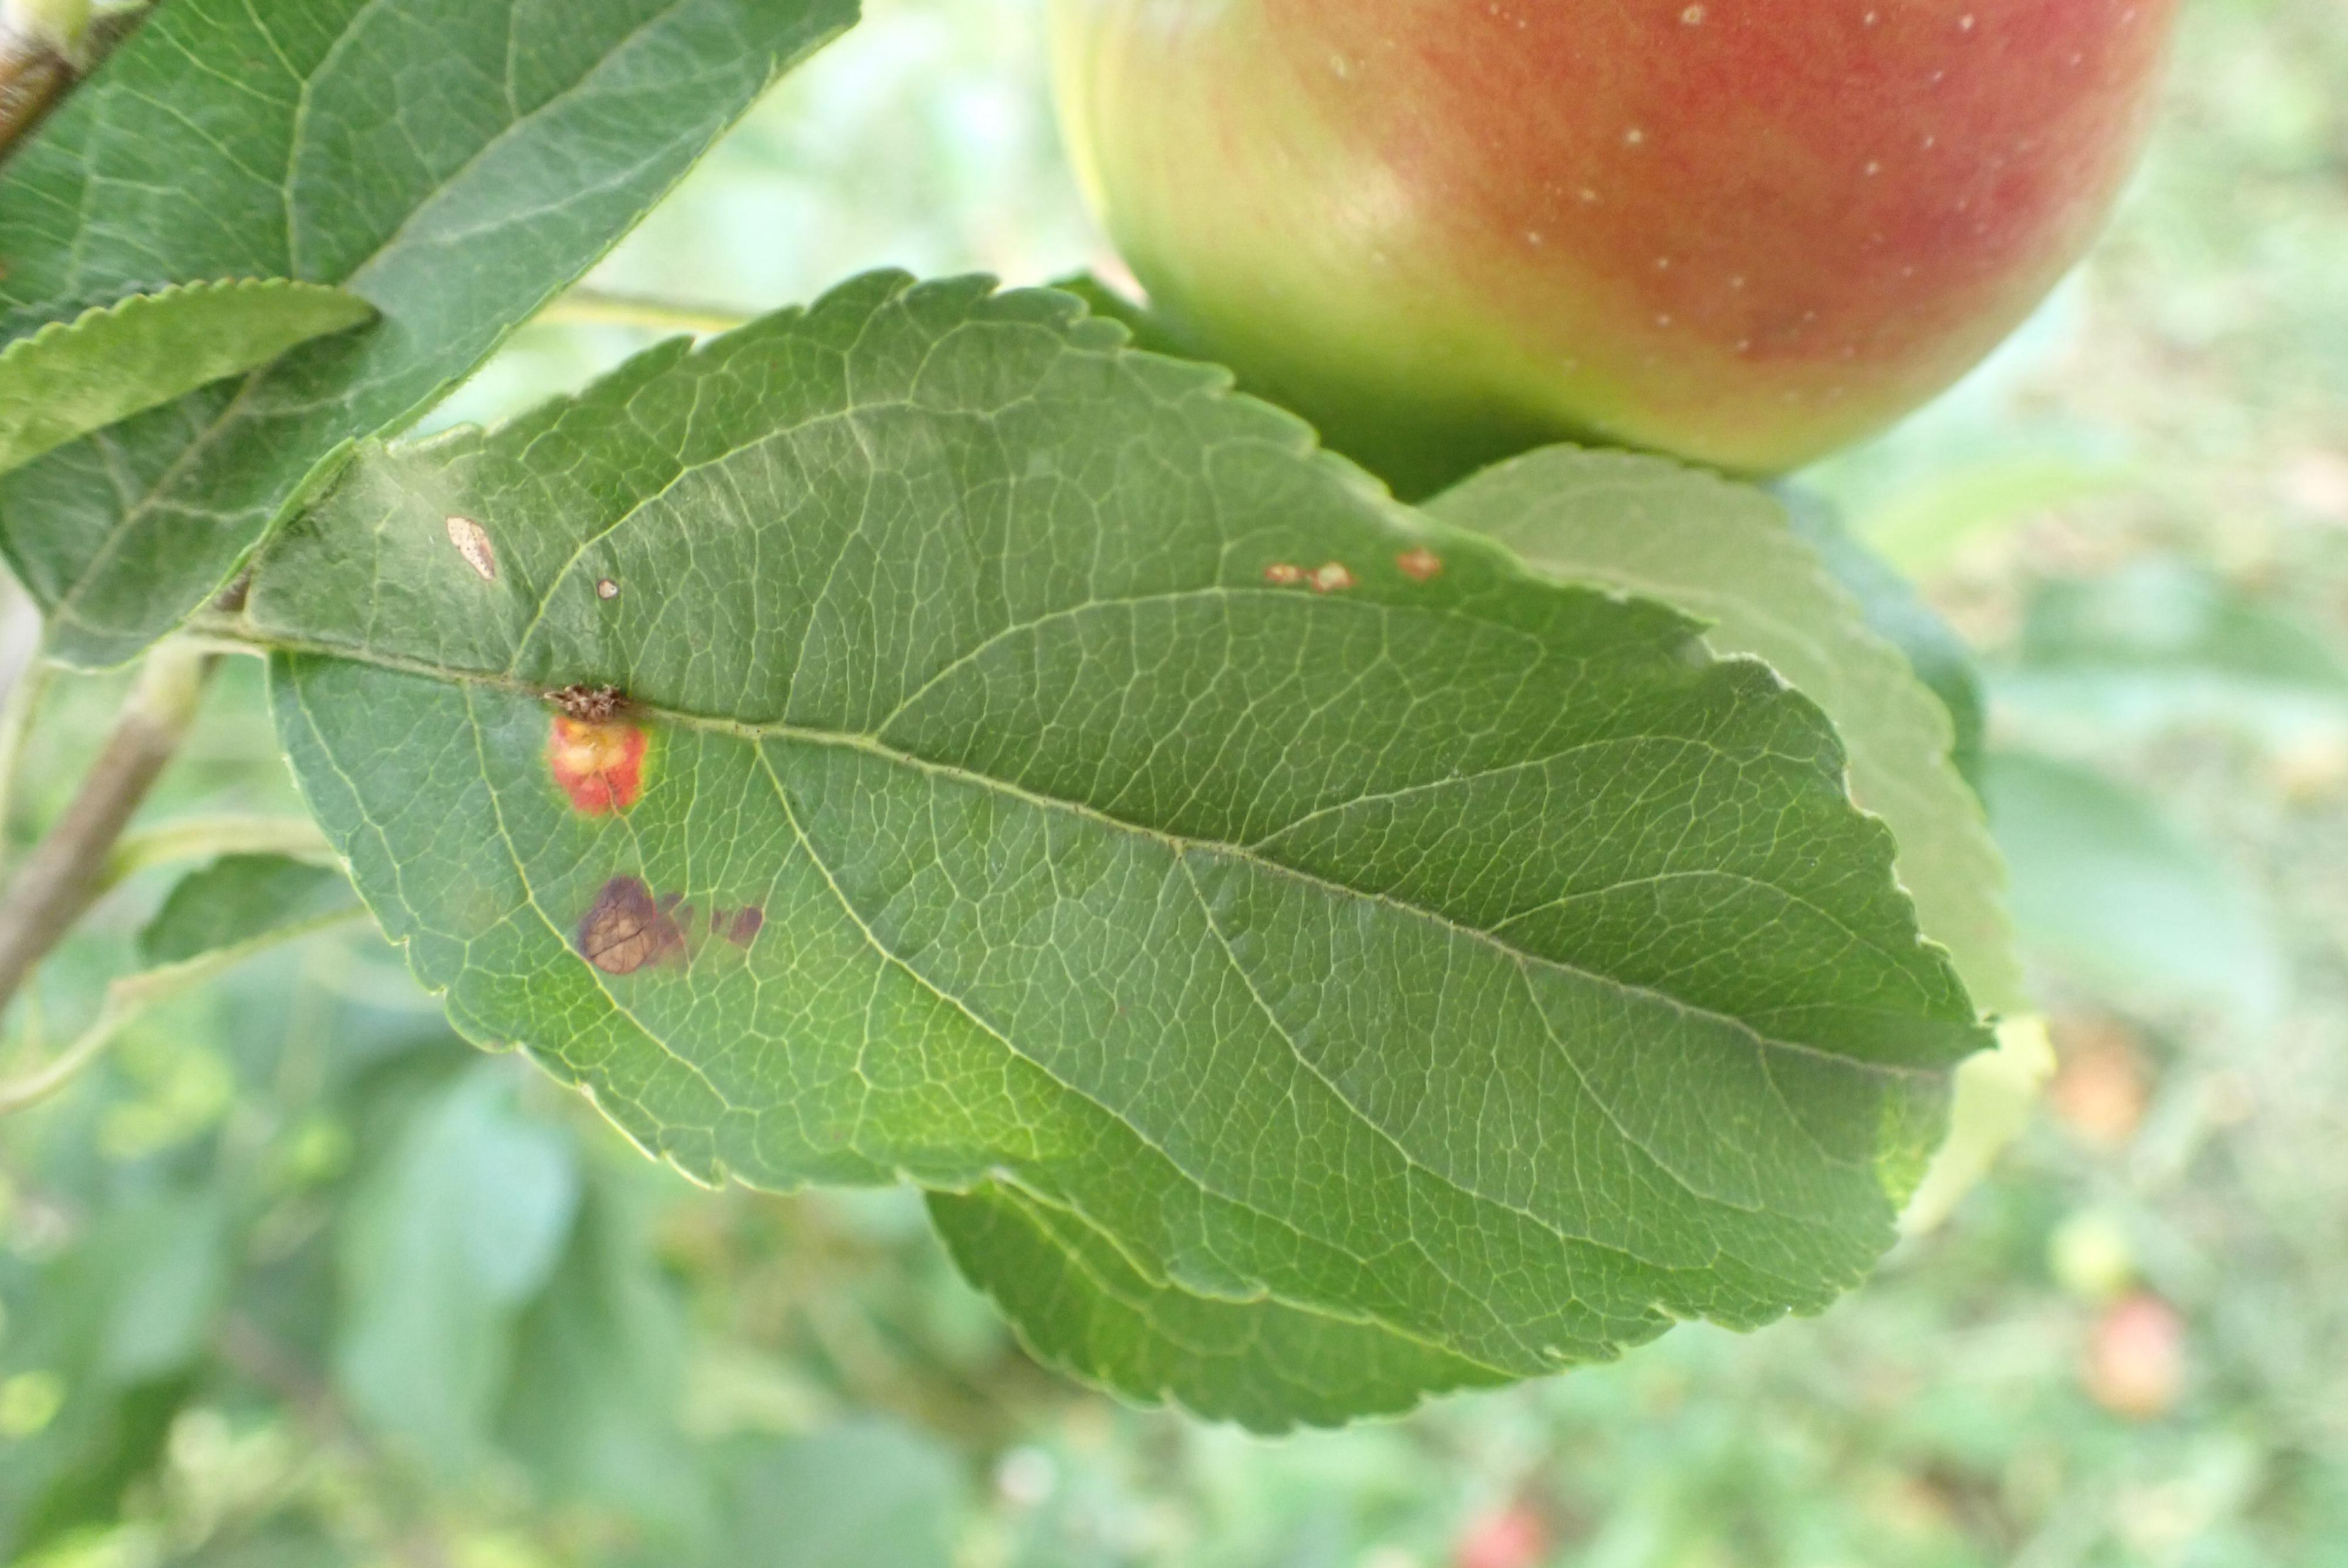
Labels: complex